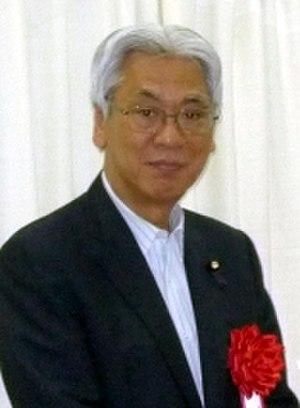
Toshio Ogawa, né le 18 mars 1948 à Nerima, est un homme politique japonais du Parti démocrate du Japon. Il est ministre de la Justice de janvier à juin 2012 dans le gouvernement de Yoshihiko Noda.